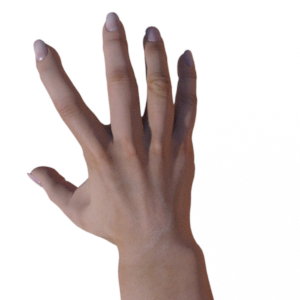
Label: paper